Kusksu

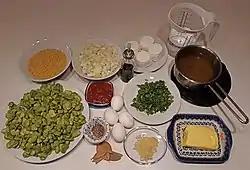
The main ingredients used for kusksu

The primary ingredient used in kusksu is the broad bean, known locally as "ful". Broad beans are well-adapted to the Maltese climate and can become invasive if left uncontrolled. In Malta, broad beans are typically sown in December and harvested during early spring. Their cultivation requires little or no care, and most Maltese farmers do not irrigate their crop. In 2016, Malta's National Statistics Office reported that 595 tonnes of broad beans were sold through official markets, a figure that puts into perspective why some locals refer to the broad bean as Malta's "iconic", or "favourite" bean.